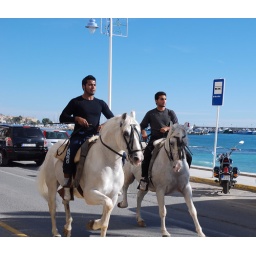
I have no idea why but some white horses passed by and stopped a bunch of cars